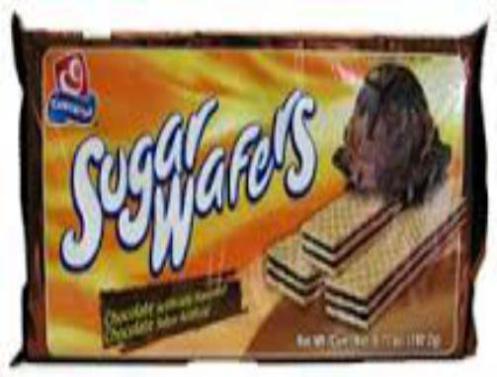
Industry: Food